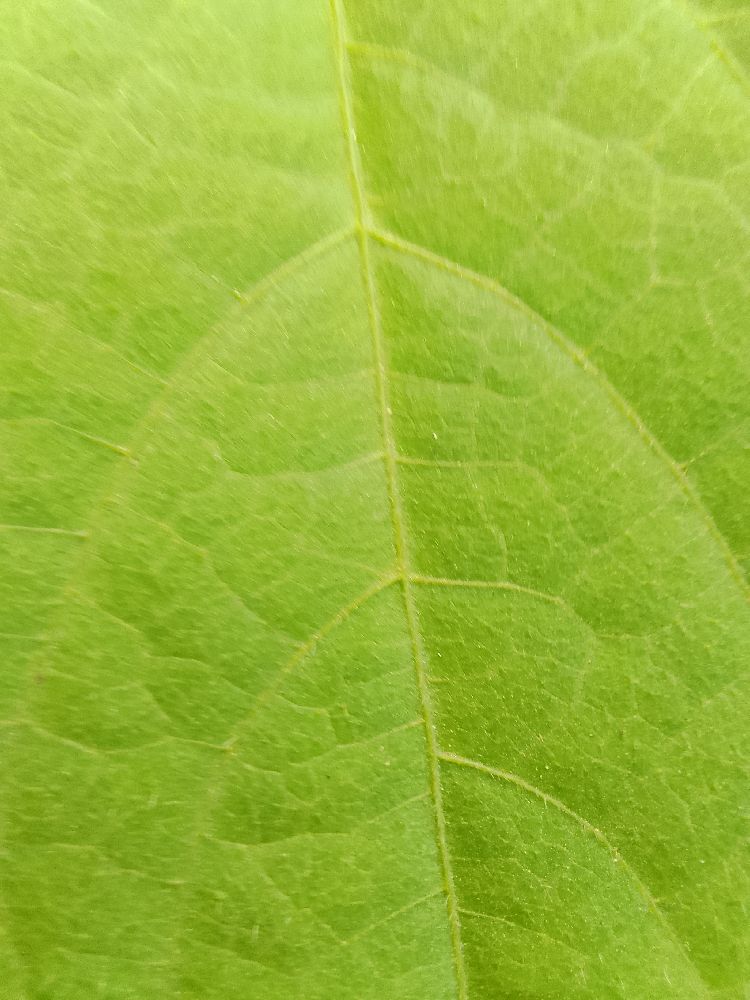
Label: healthy